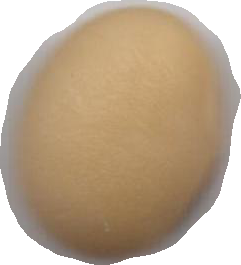
Variety: Anjasmoro